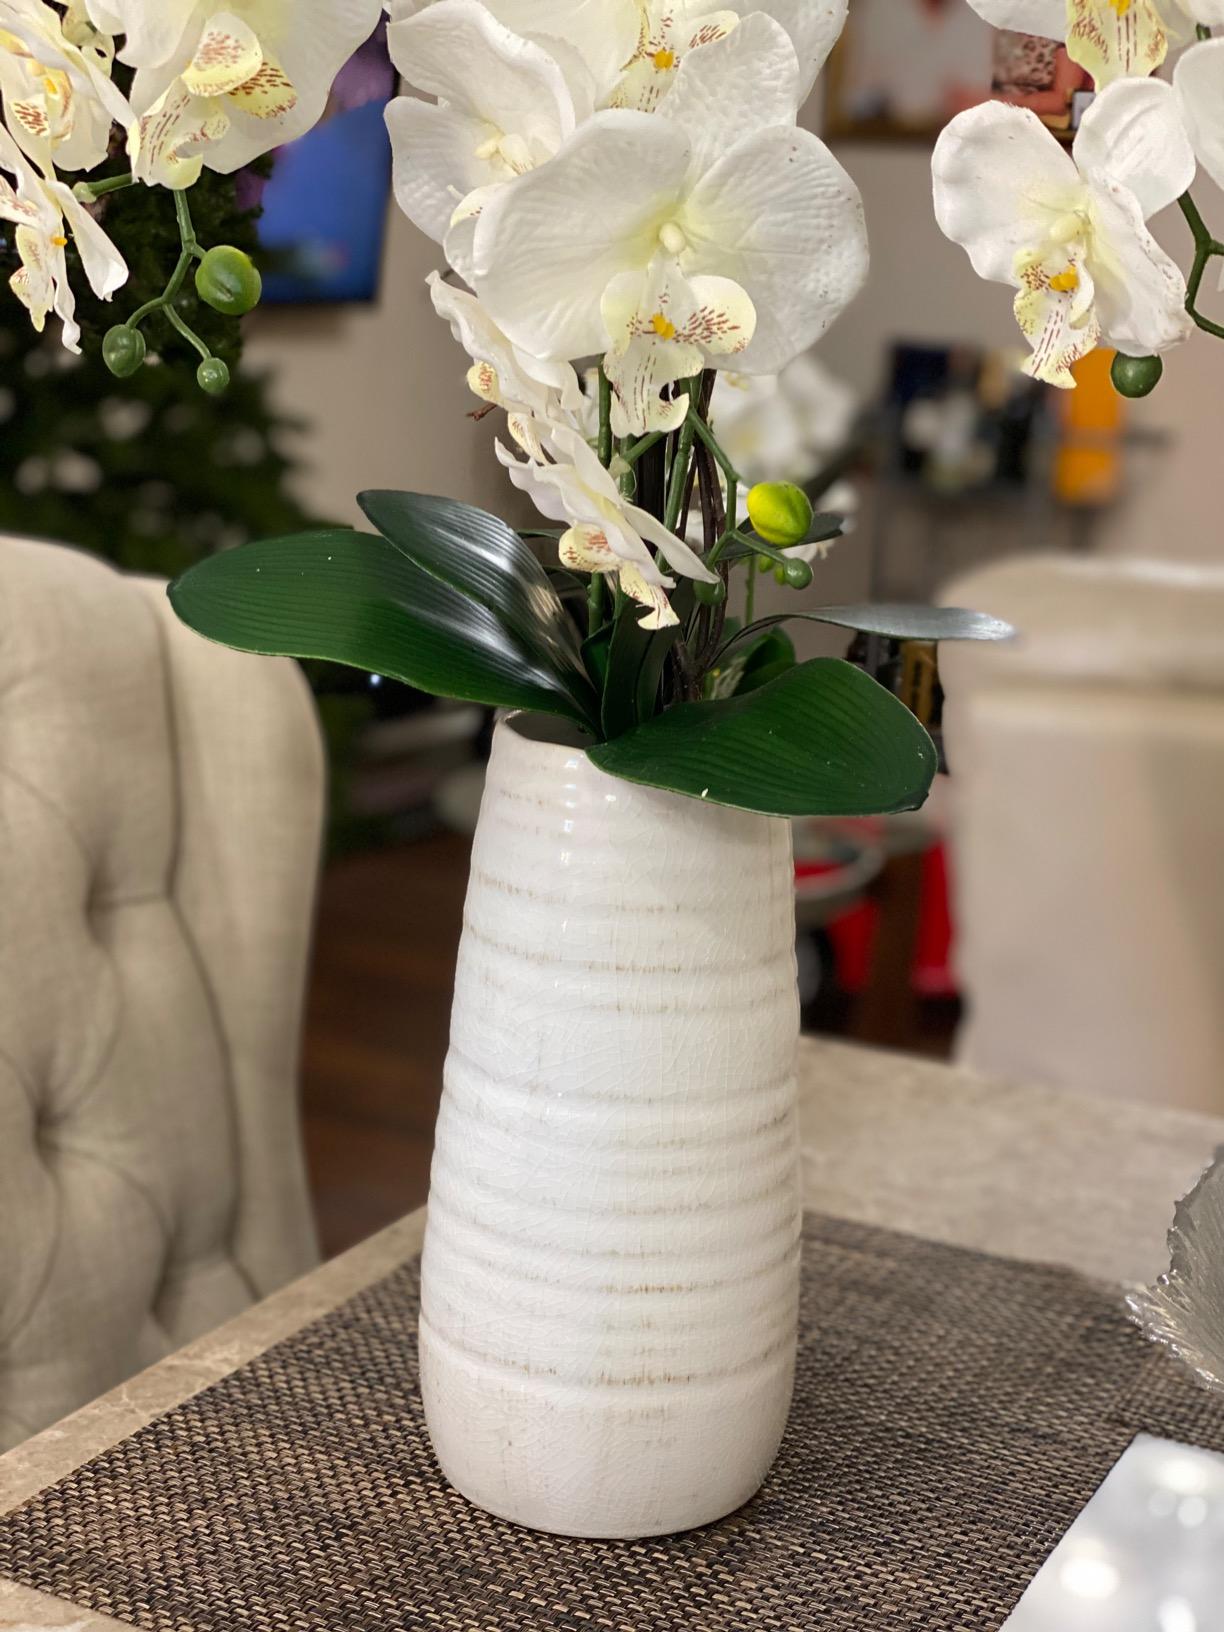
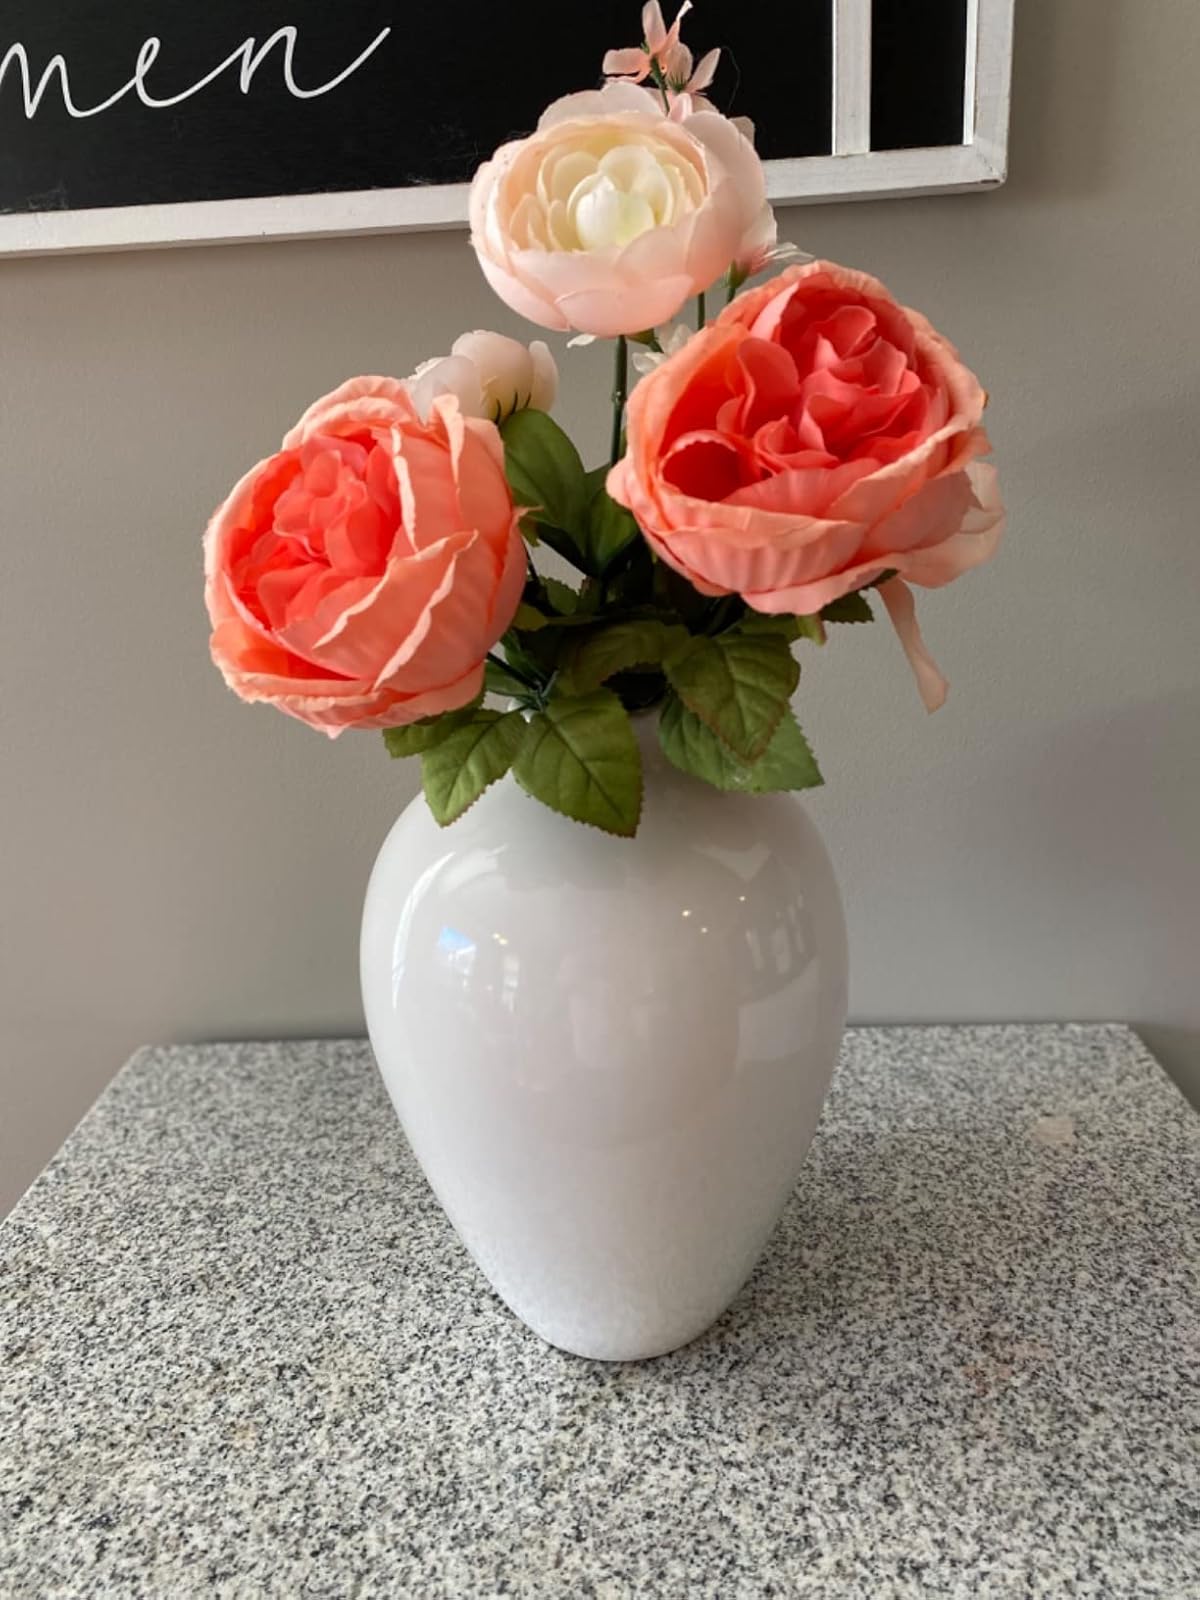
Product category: vase
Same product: no